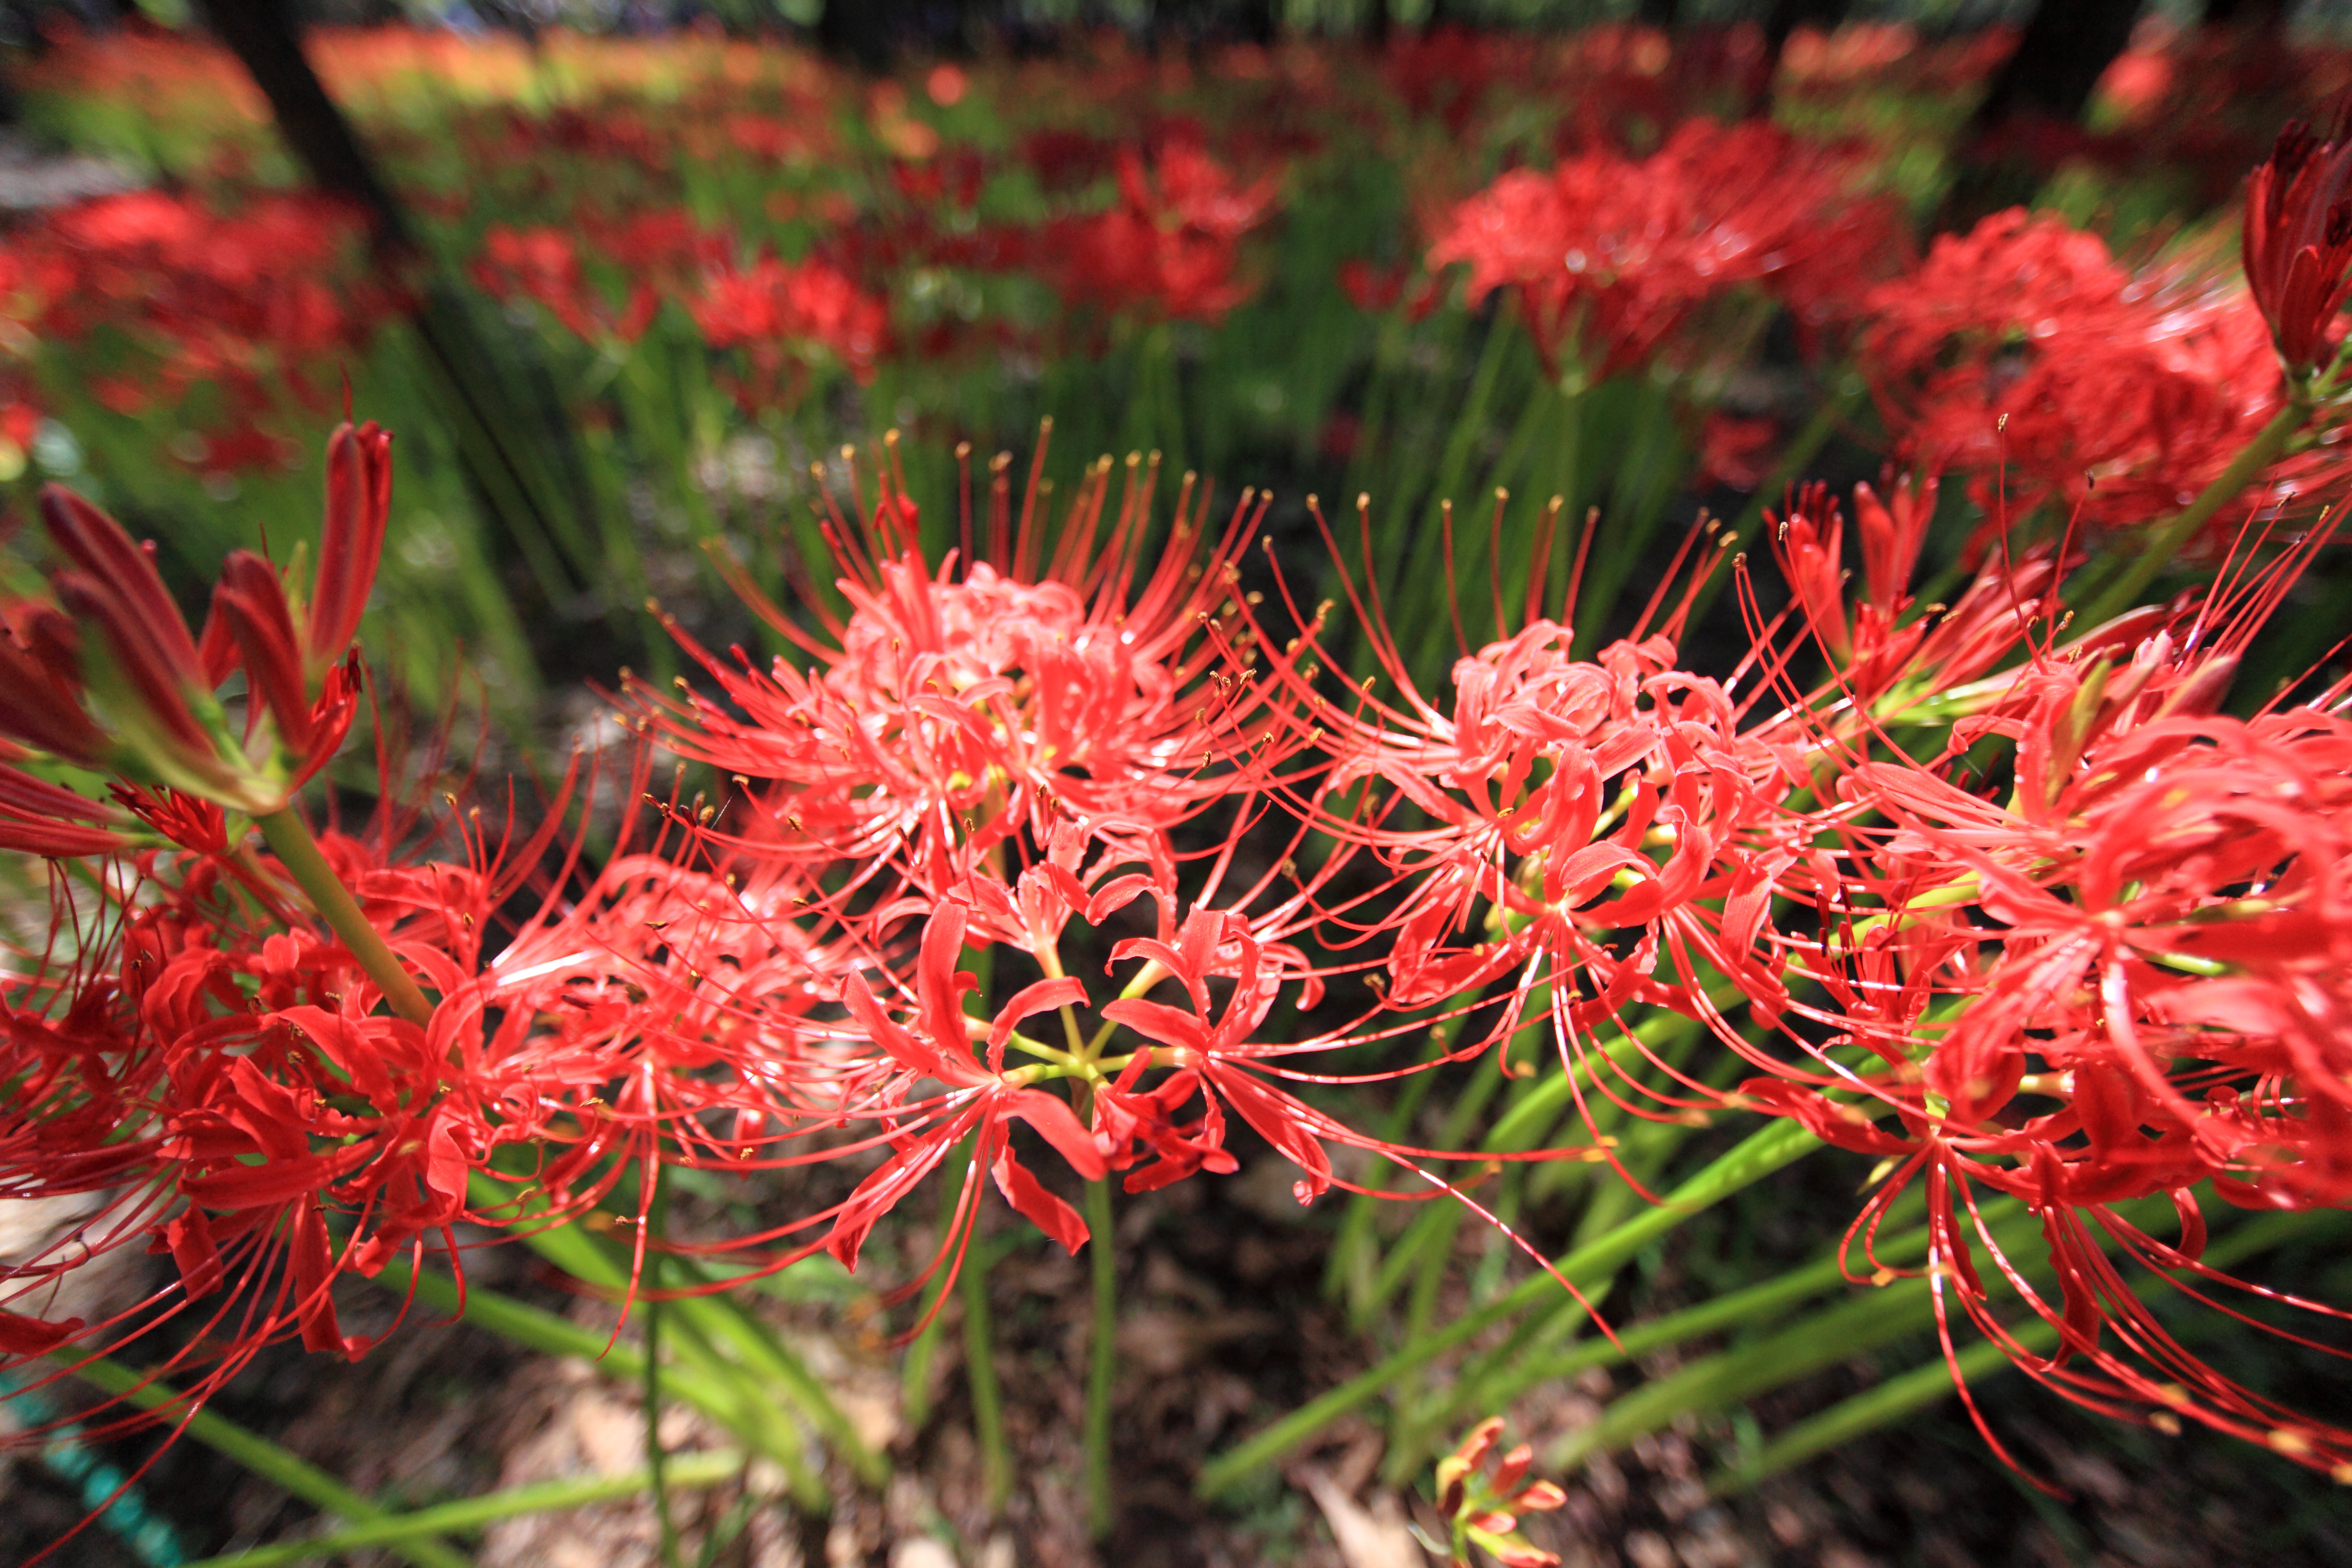
nature, grass, blossom, plant, leaf, flower, high, red, autumn, botany, flora, wildflower, cool image, shrub, 5d, hires, radiata, markii, hi, res, resolution, saitama, lycoris, redspiderlily, hidaka, kinchakuda, macro photography, flowering plant, grevillea, land plant, castilleja